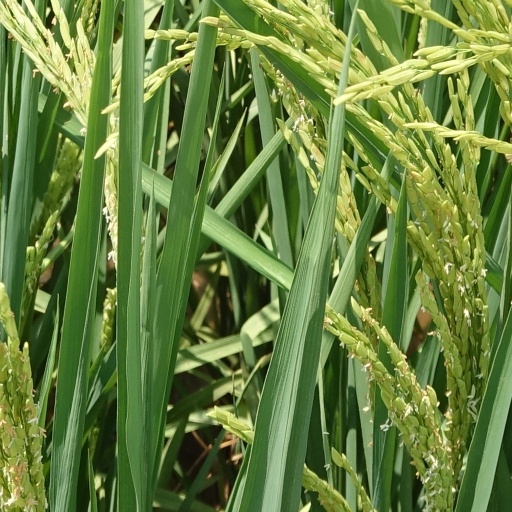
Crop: rice